Aloha 28

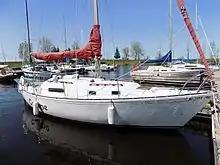
Aloha 28

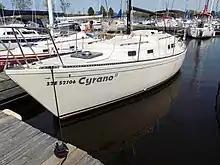
Aloha 28

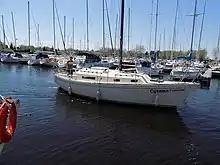
Aloha 28

The Aloha 28 is a small recreational keelboat, built predominantly of fiberglass, with wood trim. It has a masthead sloop rig, a raked stem, a vertical transom, a transom-hung rudder mounted on a skeg and a fixed swept fin keel. It displaces and carries of ballast.